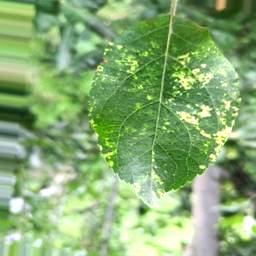
Label: Apple_Mosaic